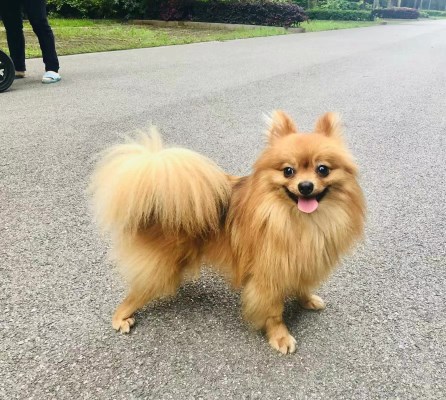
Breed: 1936-n000005-Pomeranian